The Orielles

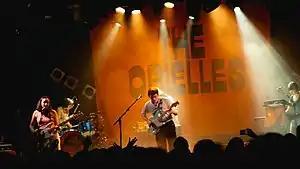
The Orielles performing in 2020

The Orielles are an English indie rock band from Halifax, West Yorkshire, England.